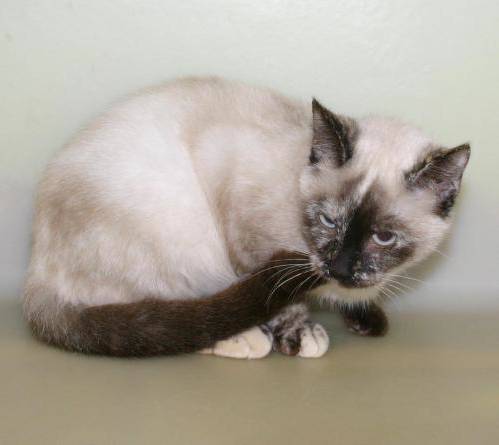
Label: cat